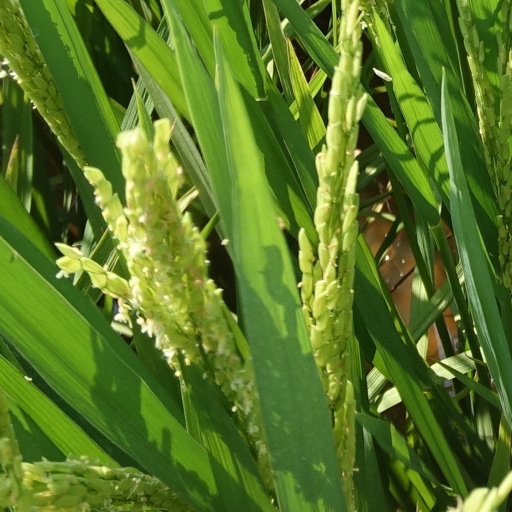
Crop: rice